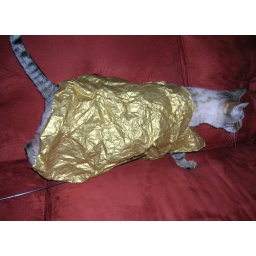
They bet me I couldn't dress their cat up in a cape and take a picture. Pay up suckers!